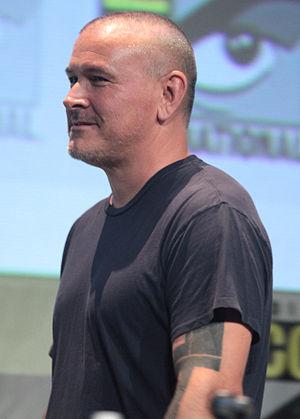
Deadpool est un film de super-héros américain réalisé par Tim Miller, sorti en 2016.